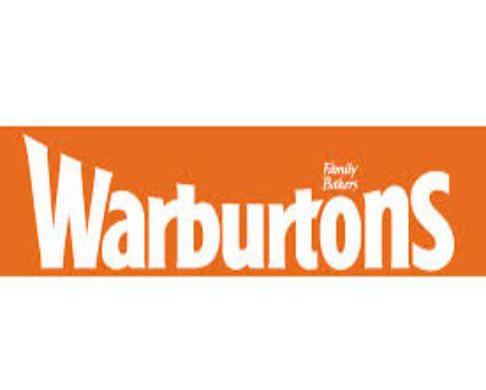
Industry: Food